Football Mogul

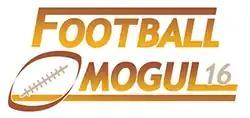
Logo for the release of "Football Mogul 16".

Football Mogul is a series of sports-simulation games that allows a player to play the owner, head coach or general manager of a National Football League (pro American football) franchise. The most recent version is "Football Mogul 21".